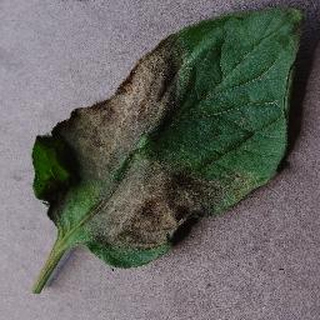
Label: tomato_late_blight